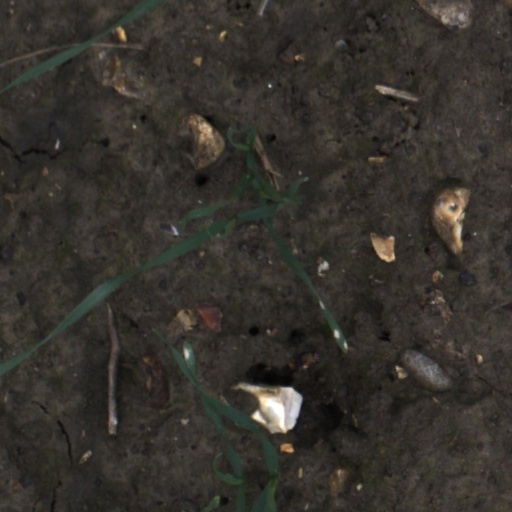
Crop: wheat